Elisha C. Dick

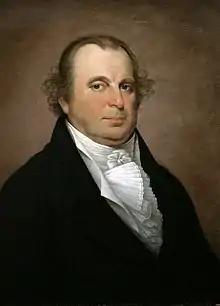
portrait by Cephas Thompson

Elisha Cullen Dick, M.D. (March 15, 1762 – September 22, 1825) was a Virginia physician and political figure. He was the attending physician at George Washington's death. Dick at times represented Fairfax County in the Virginia House of Delegates and served as mayor of Alexandria, D.C.